Dry fire

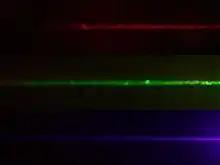
Laser beams: Red (650 nm) 100 mW, green (532 nm) 50 mW, and violet (405 nm) 150 mW.

Dry firing is the act of activating the firing mechanism (or otherwise simulating the firing) of a bow, crossbow, firearm or other projectile discharging weapon while unloaded or without live ammunition. The expression is also used to refer to practicing with an inert laser/infrared training platform and may also include the use of a target/feedback system.